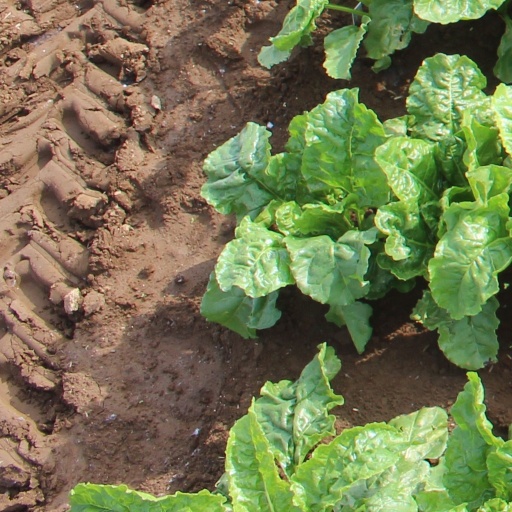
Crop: sugar beet